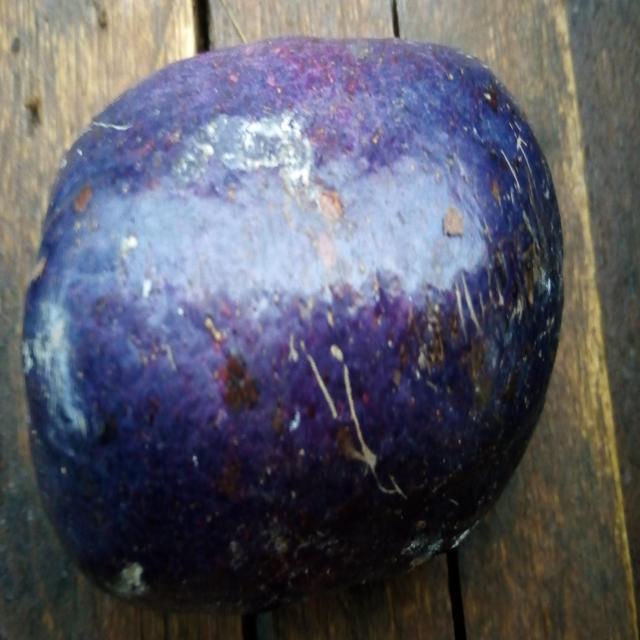
Plum grade: unaffected